Robert Bingham (American football)

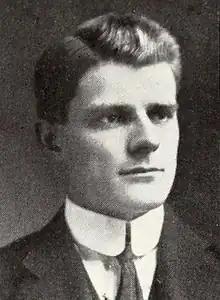
Bingham pictured in "Liber brunensis 1911", Brown yearbook

Robert Wellington Bingham Jr. (February 14, 1888 – March 8, 1929) was an American football coach. He served as the head football coach at the Rhode Island State College—now known as the University of Rhode Island— in 1912, compiling record of 6–3.